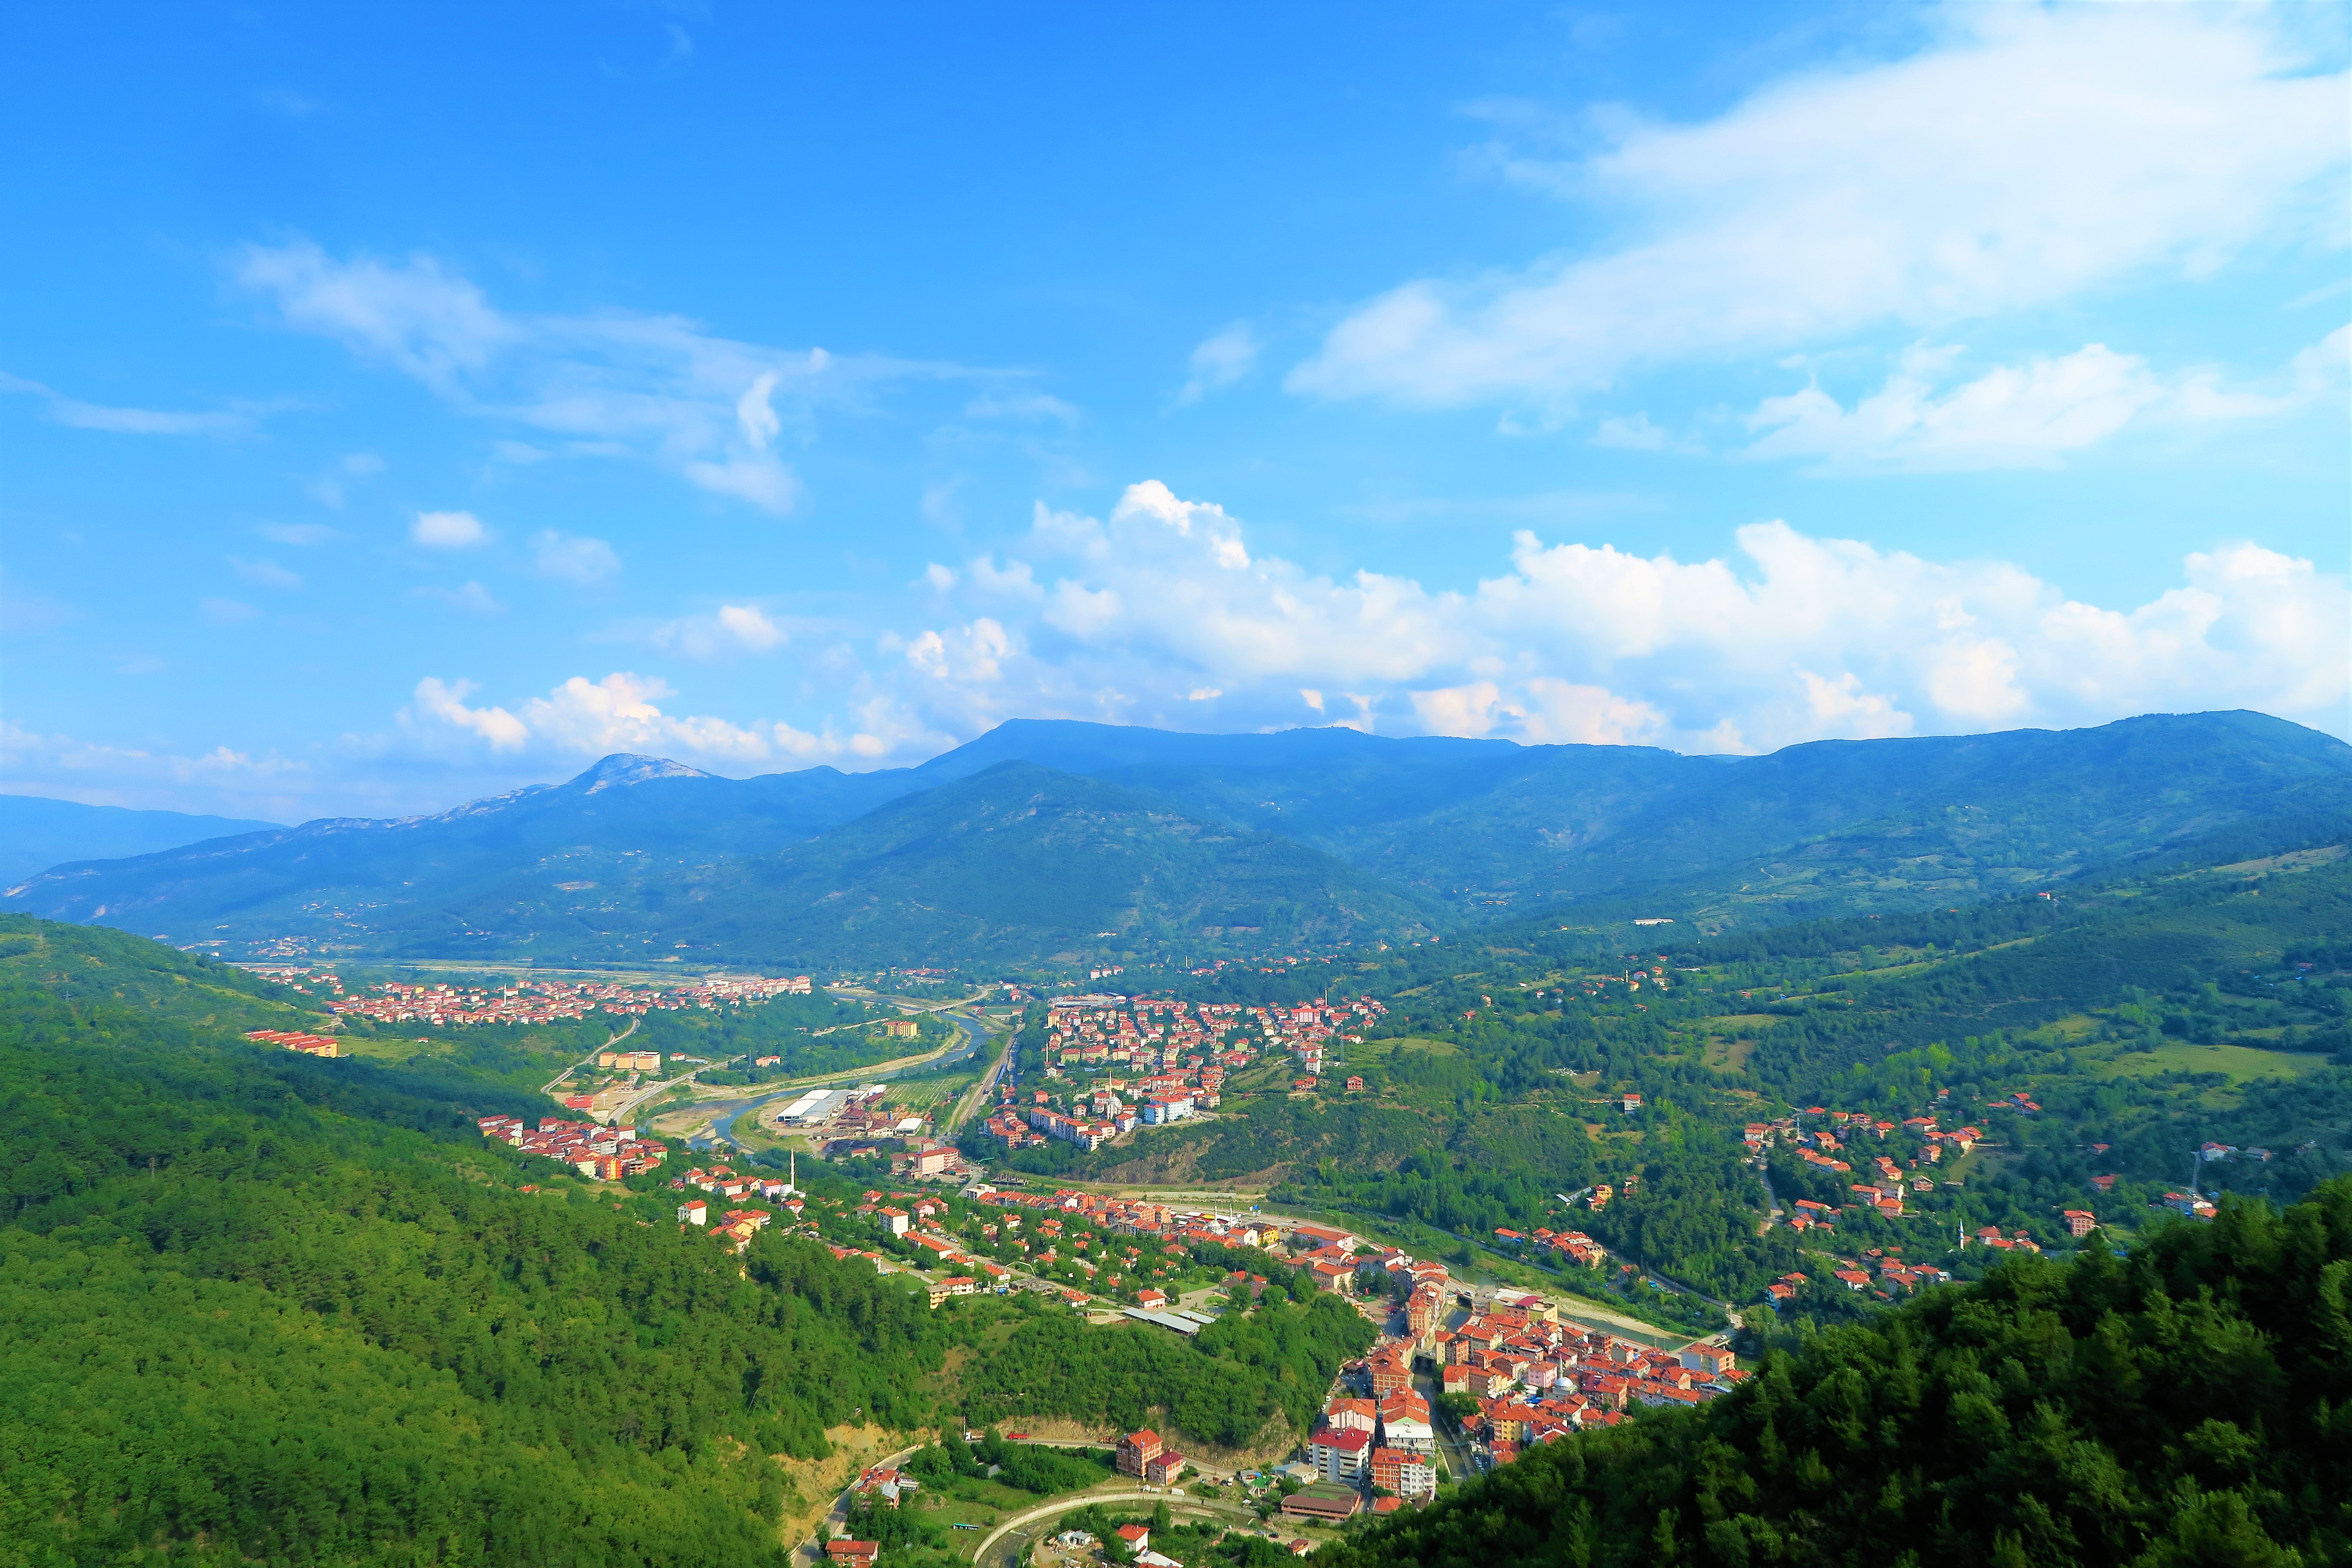
plant, nature, rose, flower, spring, beautiful, colorful, red, green, landscape, tree, forest, mountainous landforms, sky, hill station, mountain, natural landscape, mountain range, hill, highland, town, cloud, mount scenery, wilderness, ridge, rural area, alps, photography, tourism, valley, horizon, village, city, bird's eye view, cumulus, fell, national park, vacation, meadow, panorama, road, plateau, massif, plain, grassland